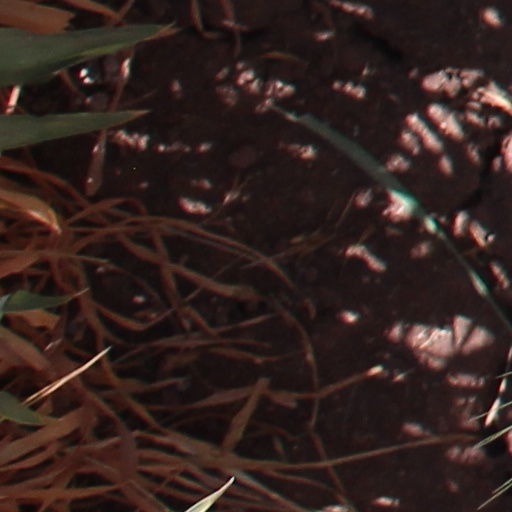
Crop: wheat